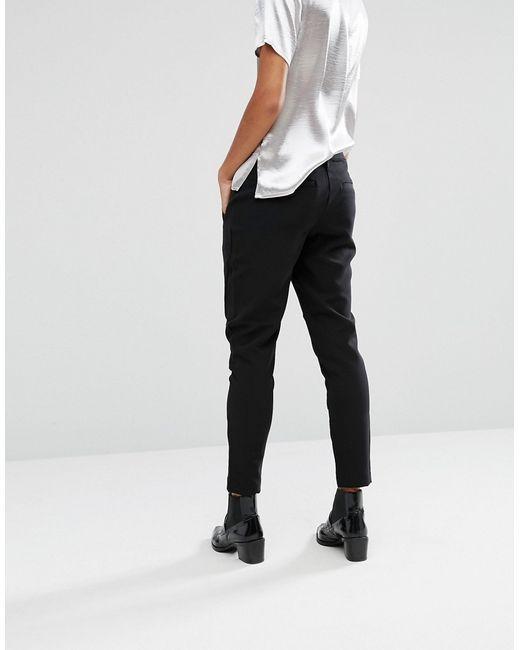
Weißes Satin-Kurzarmoberteil, schwarze Baumwollhose mit geradem Bein und schwarze Stiefeletten mit niedrigem Keil